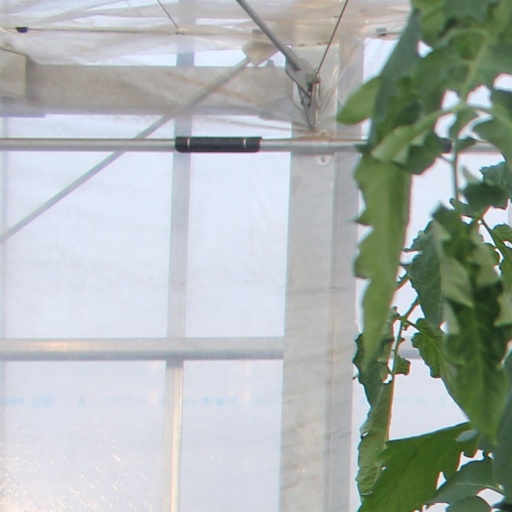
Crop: tomato